Indiana University Bloomington

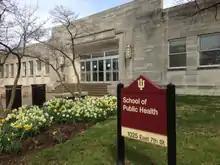
Indiana University School of Public Health-Bloomington

The Maurer School of Law, founded in 1842, is one of the oldest schools on the Bloomington campus. On December 4, 2008, the school of law was renamed the Michael Maurer School of Law. In 2000, then-Chief Justice William Rehnquist presided over a mock trial of King Henry VIII in the school's moot courtroom. Notable alumni from the School of Law include songwriter Hoagy Carmichael, and vice-chairman of the 9/11 Commission and former congressman Lee H. Hamilton.